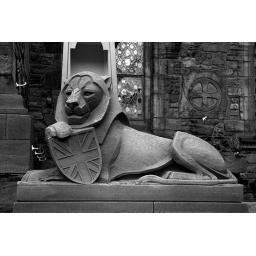
A lion guarding the books of the dead memorial in Edinburgh Castle